Mohammad Bagher Ghalibaf 2017 presidential campaign

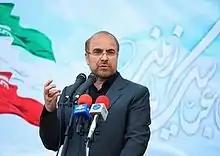
Ghalibaf speaking at Sari

Ghalibaf made a promise that he would create "five million jobs" and more than double national income. He said that he would change Iran's tax system and "implement a comprehensive and detailed plan for solving the urgent problems of low-income people".